Horatio P. Van Cleve

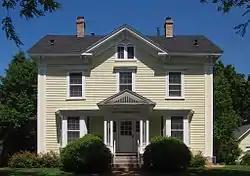
The Horatio P. Van Cleve House in Minneapolis

Van Cleve died in Minneapolis, Minnesota on April 24, 1891, and is buried there in Lakewood Cemetery. His home in that city was added to the National Register of Historic Places in 1976. He had his favorite horse buried in the front yard of that house before he died.